AGV (train)

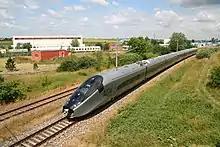
Alstom AGV during a test run

The AGV (acronym for French: "Automotrice à grande vitesse"; "high-speed railcar") is a standard gauge, high-speed, electric multiple-unit train designed and built by Alstom.